MRSA ST398

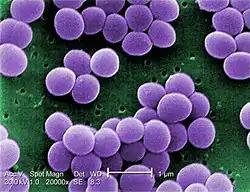
"Staphylococcus aureus"

MRSA ST398 is a strain of the gram-positive bacterium "Staphylococcus aureus", which belongs to the genus "Staphylococcus." This genus covers a large group of gram-positive bacteria that are classified taxonomically in the family "Staphylococcaceae", order Bacillales, class Bacilli, and phylum Firmicutes.